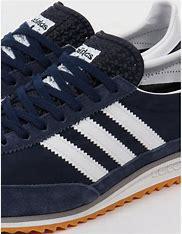
Brand: Adidas
Model: SL 72